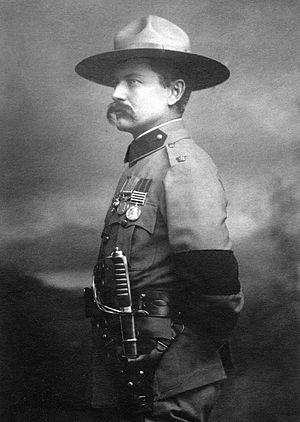
Le black velvet est un cocktail à base de bière stout et de champagne que l'on verse dans les mêmes proportions, le plus souvent 6 cl de chaque pour arriver à un black velvet de 12 cl.